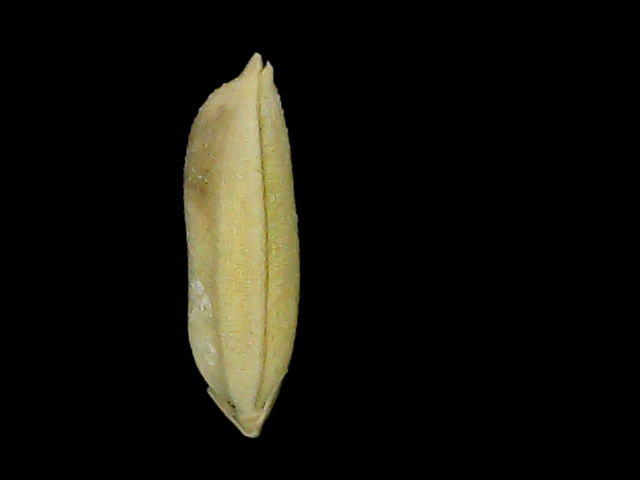
Rice variety: Bd85